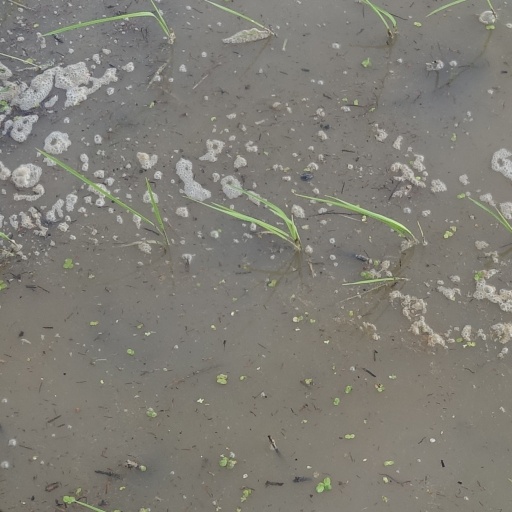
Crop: rice